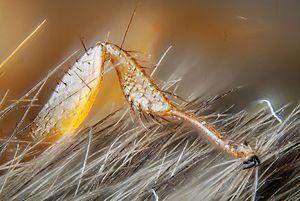
Les Hippoboscoidea sont une super-famille de mouches. Ce sont tous des ectoparasites hématophages, fréquemment aptères. Ils correspondent à peu près au groupe autrefois connu sous le nom de pupipares, ce terme faisant référence au mode de développement particulier de ces insectes : de façon très inhabituelle chez les insectes, le développement larvaire se déroule presque entièrement dans la femelle, la pupaison intervenant immédiatement après la « ponte » ; ainsi la femelle donne presque directement naissance à des pupes.